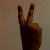
The image shows a hand gesture representing the number 2 in Indian Sign Language.